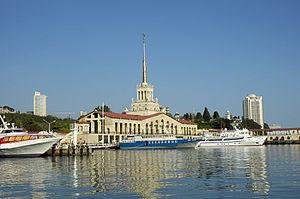
La gare maritime de Sotchi se trouve au port maritime, dépendant de la ville-arrondissement de Sotchi au sud de la Russie et au bord de la mer Noire. Elle est située dans le district central de Sotchi.